Z Air

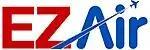
Former logo and name.

Z Air operated five daily flights between Bonaire and Curaçao, with additional charter flights to sister island Aruba. The Bonaire-Curaçao flights last around 20 minutes.